David Hicks

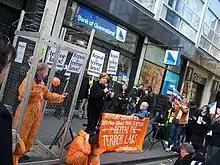
Demonstration calling for the release of David Hicks

In 2007, Hicks consented to a plea bargain in which he pleaded guilty to charges of providing material support for terrorism by the United States Guantanamo military commission under the "Military Commissions Act of 2006". Hicks received a suspended sentence and returned to Australia. The conviction was overturned by the US Court of Military Commission Review in February 2015.